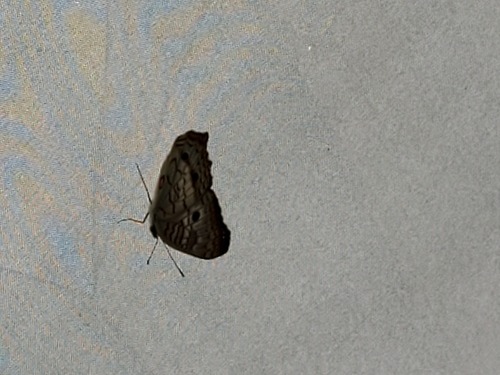
Scientific name: Anartia jatrophae
Common name: White peacock
Family: Nymphalidae
Order: Lepidoptera
Pollinator type: Primary pollinator
Habitat: Gardens, parks, and open areas
Geographic range: Southern United States to Argentina
Conservation status: Least Concern